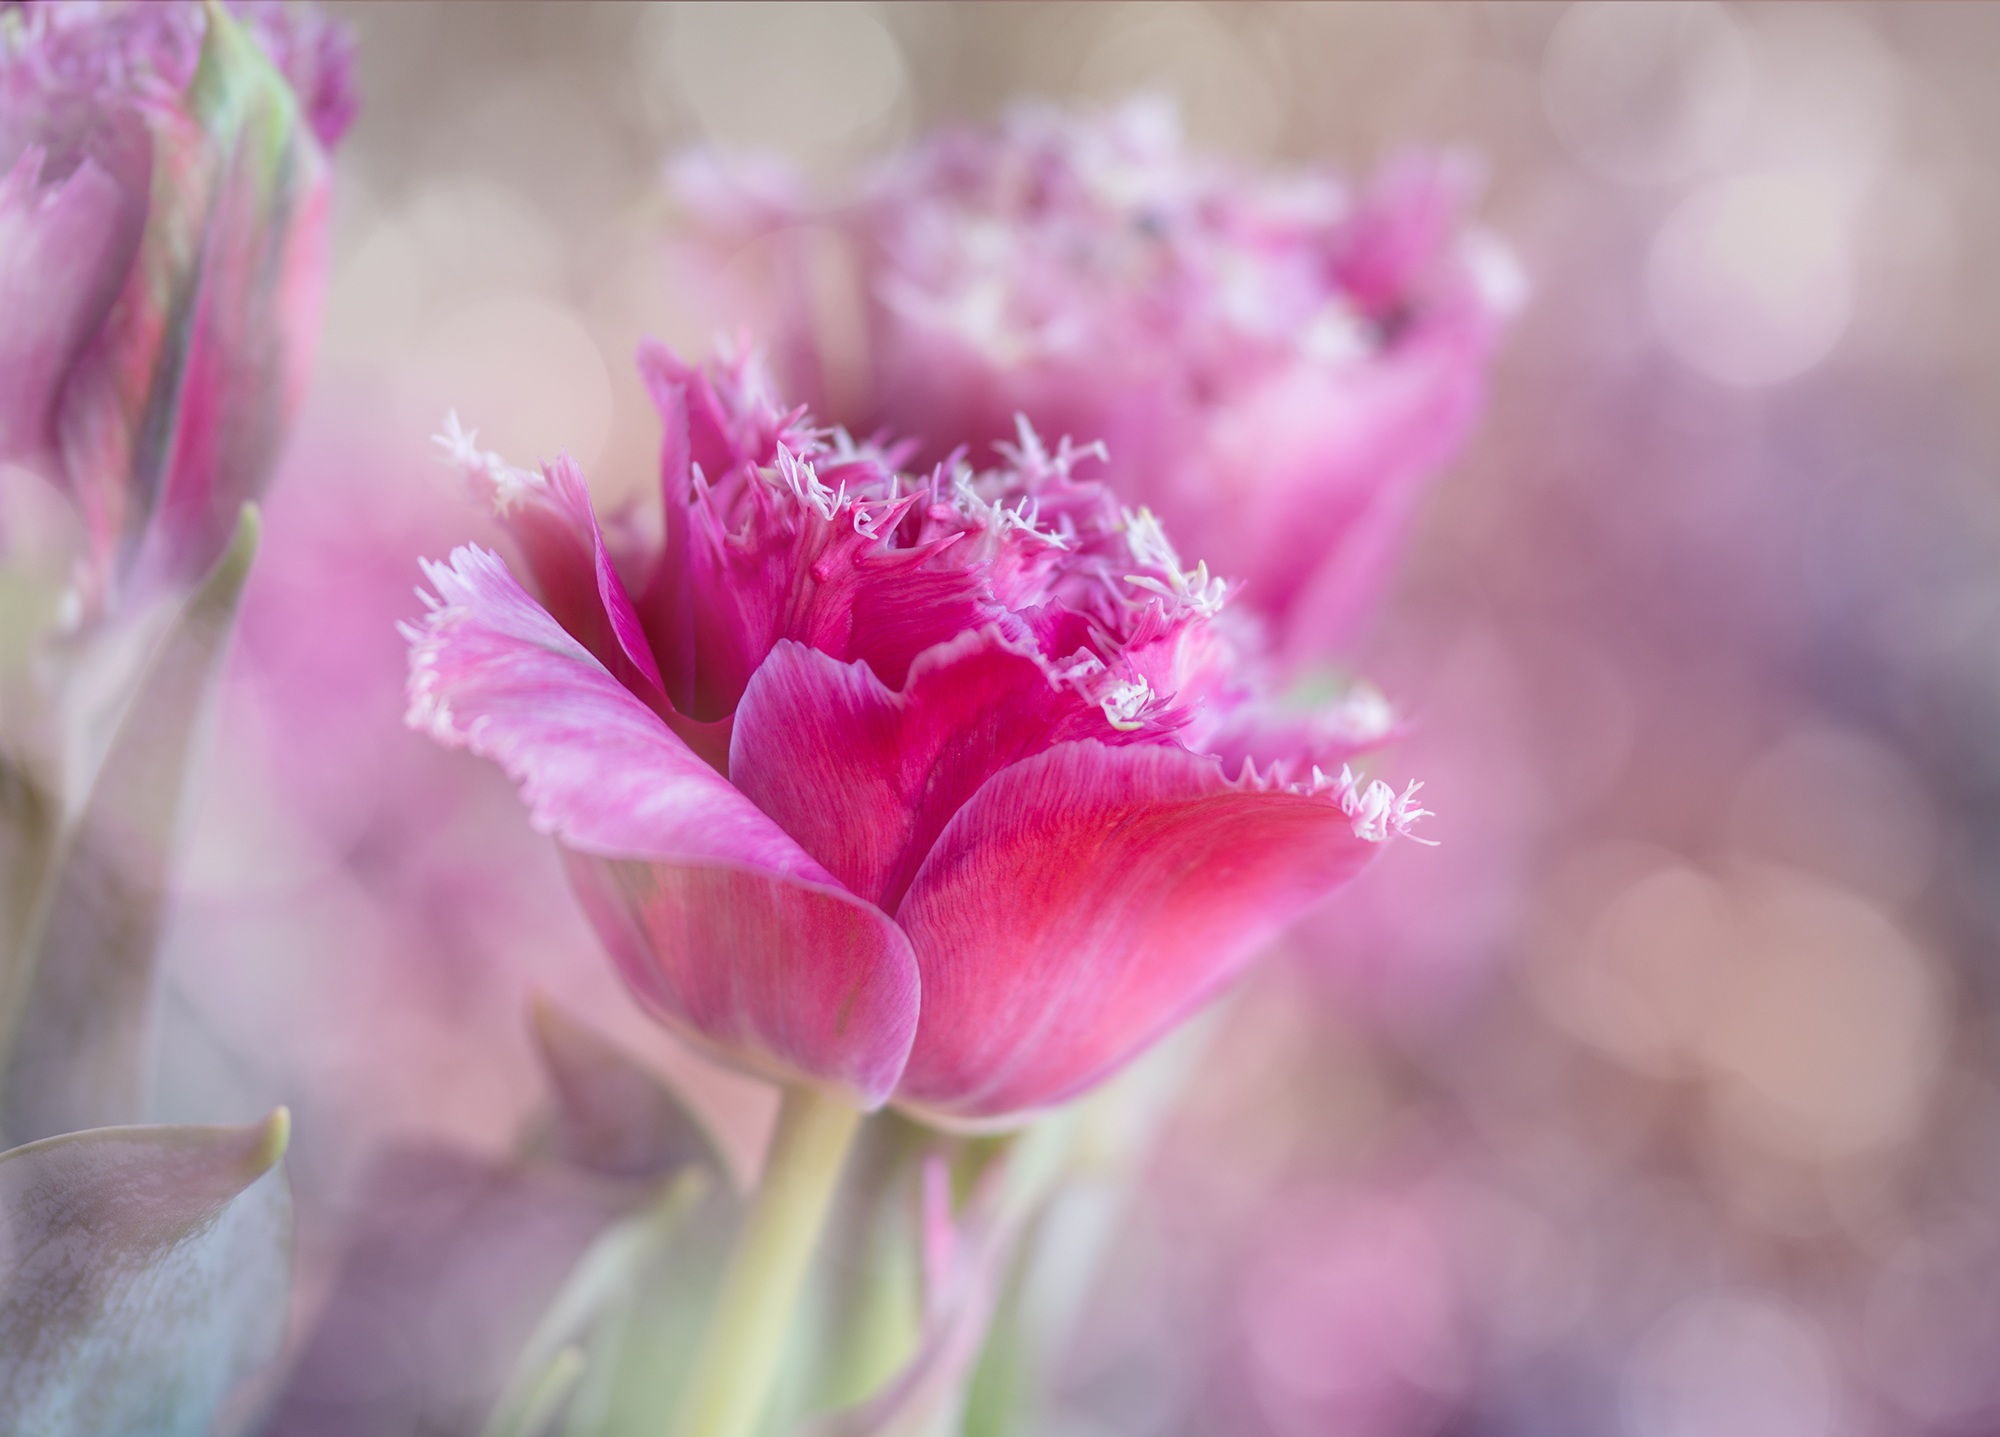
nature, blossom, structure, plant, flower, petal, bloom, spring, pink, close, flora, artwork, close up, tulips, flower garden, peony, breeding, filled, macro photography, pink flowers, flowering plant, land plant